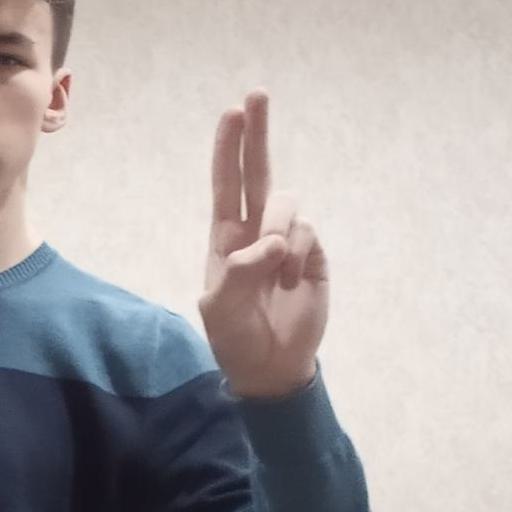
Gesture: two_up